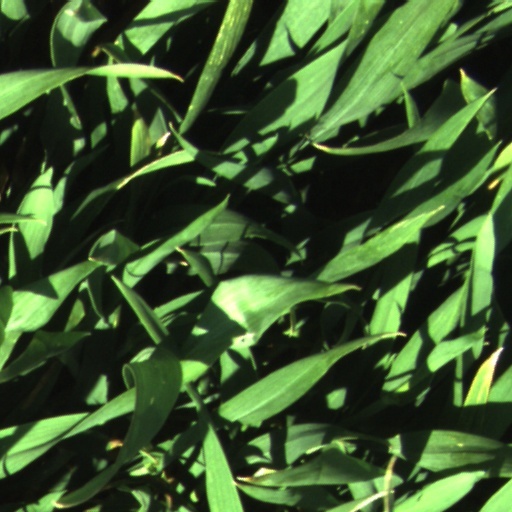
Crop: wheat